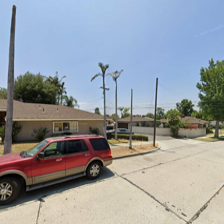
Label: streetView